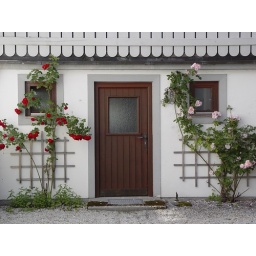
A wooden door, surrounded by two windows and beautiful roses growing up a trellice.